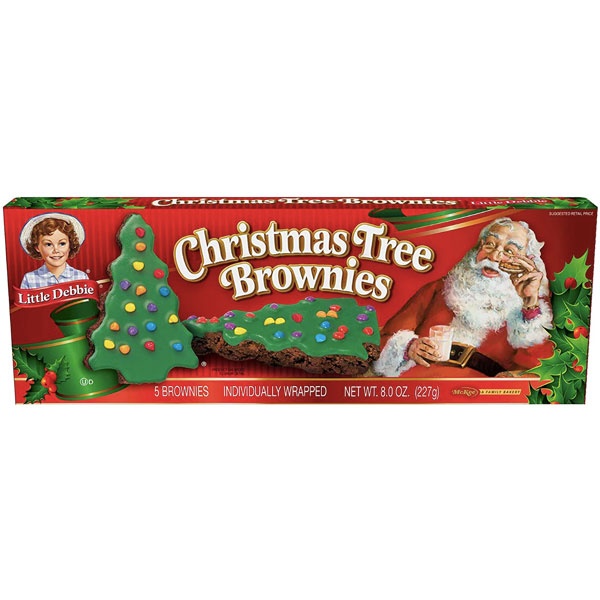
Little Debbie Christmas Tree Brownies, 5 Count
Have a holly jolly Christmas with Little Debbie® Christmas Tree Brownies®! Add your own decorations to these tree-shaped confections, covered in bright green frosting and sprinkled with chocolate chip candy ornaments. The perfect snack to take when you're hunting for the perfect tree, or an undeniable favorite at any classroom party, Christmas Tree Brownies are a Christmas staple.Whether you’re traveling home for the holidays, celebrating with friends or looking for a fun treat to bring to a work party, Christmas Tree Brownies will bring smiles to all! Delicious brownies cut into Christmas tree shapes Enjoy with a cup of milk 2 Boxes to share with the entire family! Enjoy with a tall, cold glass of milk or a cup of warm hot chocolate as the snow Falls outside, or as you enjoy your favorite holiday movie.
Brand: Little Debbie
Category: Food, Beverages & Tobacco > Food Items > Bakery > Cakes & Dessert Bars > Dessert Bars